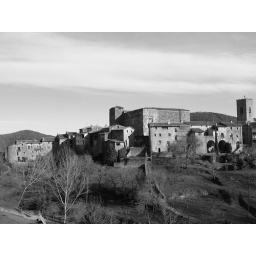
Santa Pau in black & white